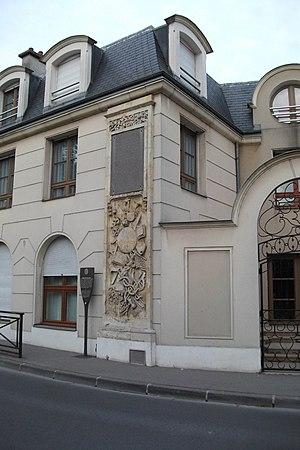
Vestiges de la porte Bazée de Reims, rue de l'université.
L'histoire de Reims remonte probablement à quelques siècles avant notre ère et il reste de cette agglomération gauloise la trace de deux fossés qui témoignent de l'ampleur de la ville avant même la conquête romaine. Le site initial de Reims n'apparaît plus guère et l'on a même du mal à imaginer cette petite colline sur la rive nord de la Vesle, un peu en retrait des marais dans la vallée peu profonde de la rivière.
Durocorter est le nom du site gaulois qui devint cité de l'Empire romain puis, aujourd'hui, la ville de Reims.
La porte de Mars est un monument romain de Reims, du IIIᵉ siècle. Elle tient son nom de la proximité d'un temple dédié à Mars, dieu romain de la guerre. Ce monument est le plus large arc du Monde romain.
La rue du Barbâtre est une voie de la commune de Reims, située dans le département de la Marne, en région Champagne-Ardenne.